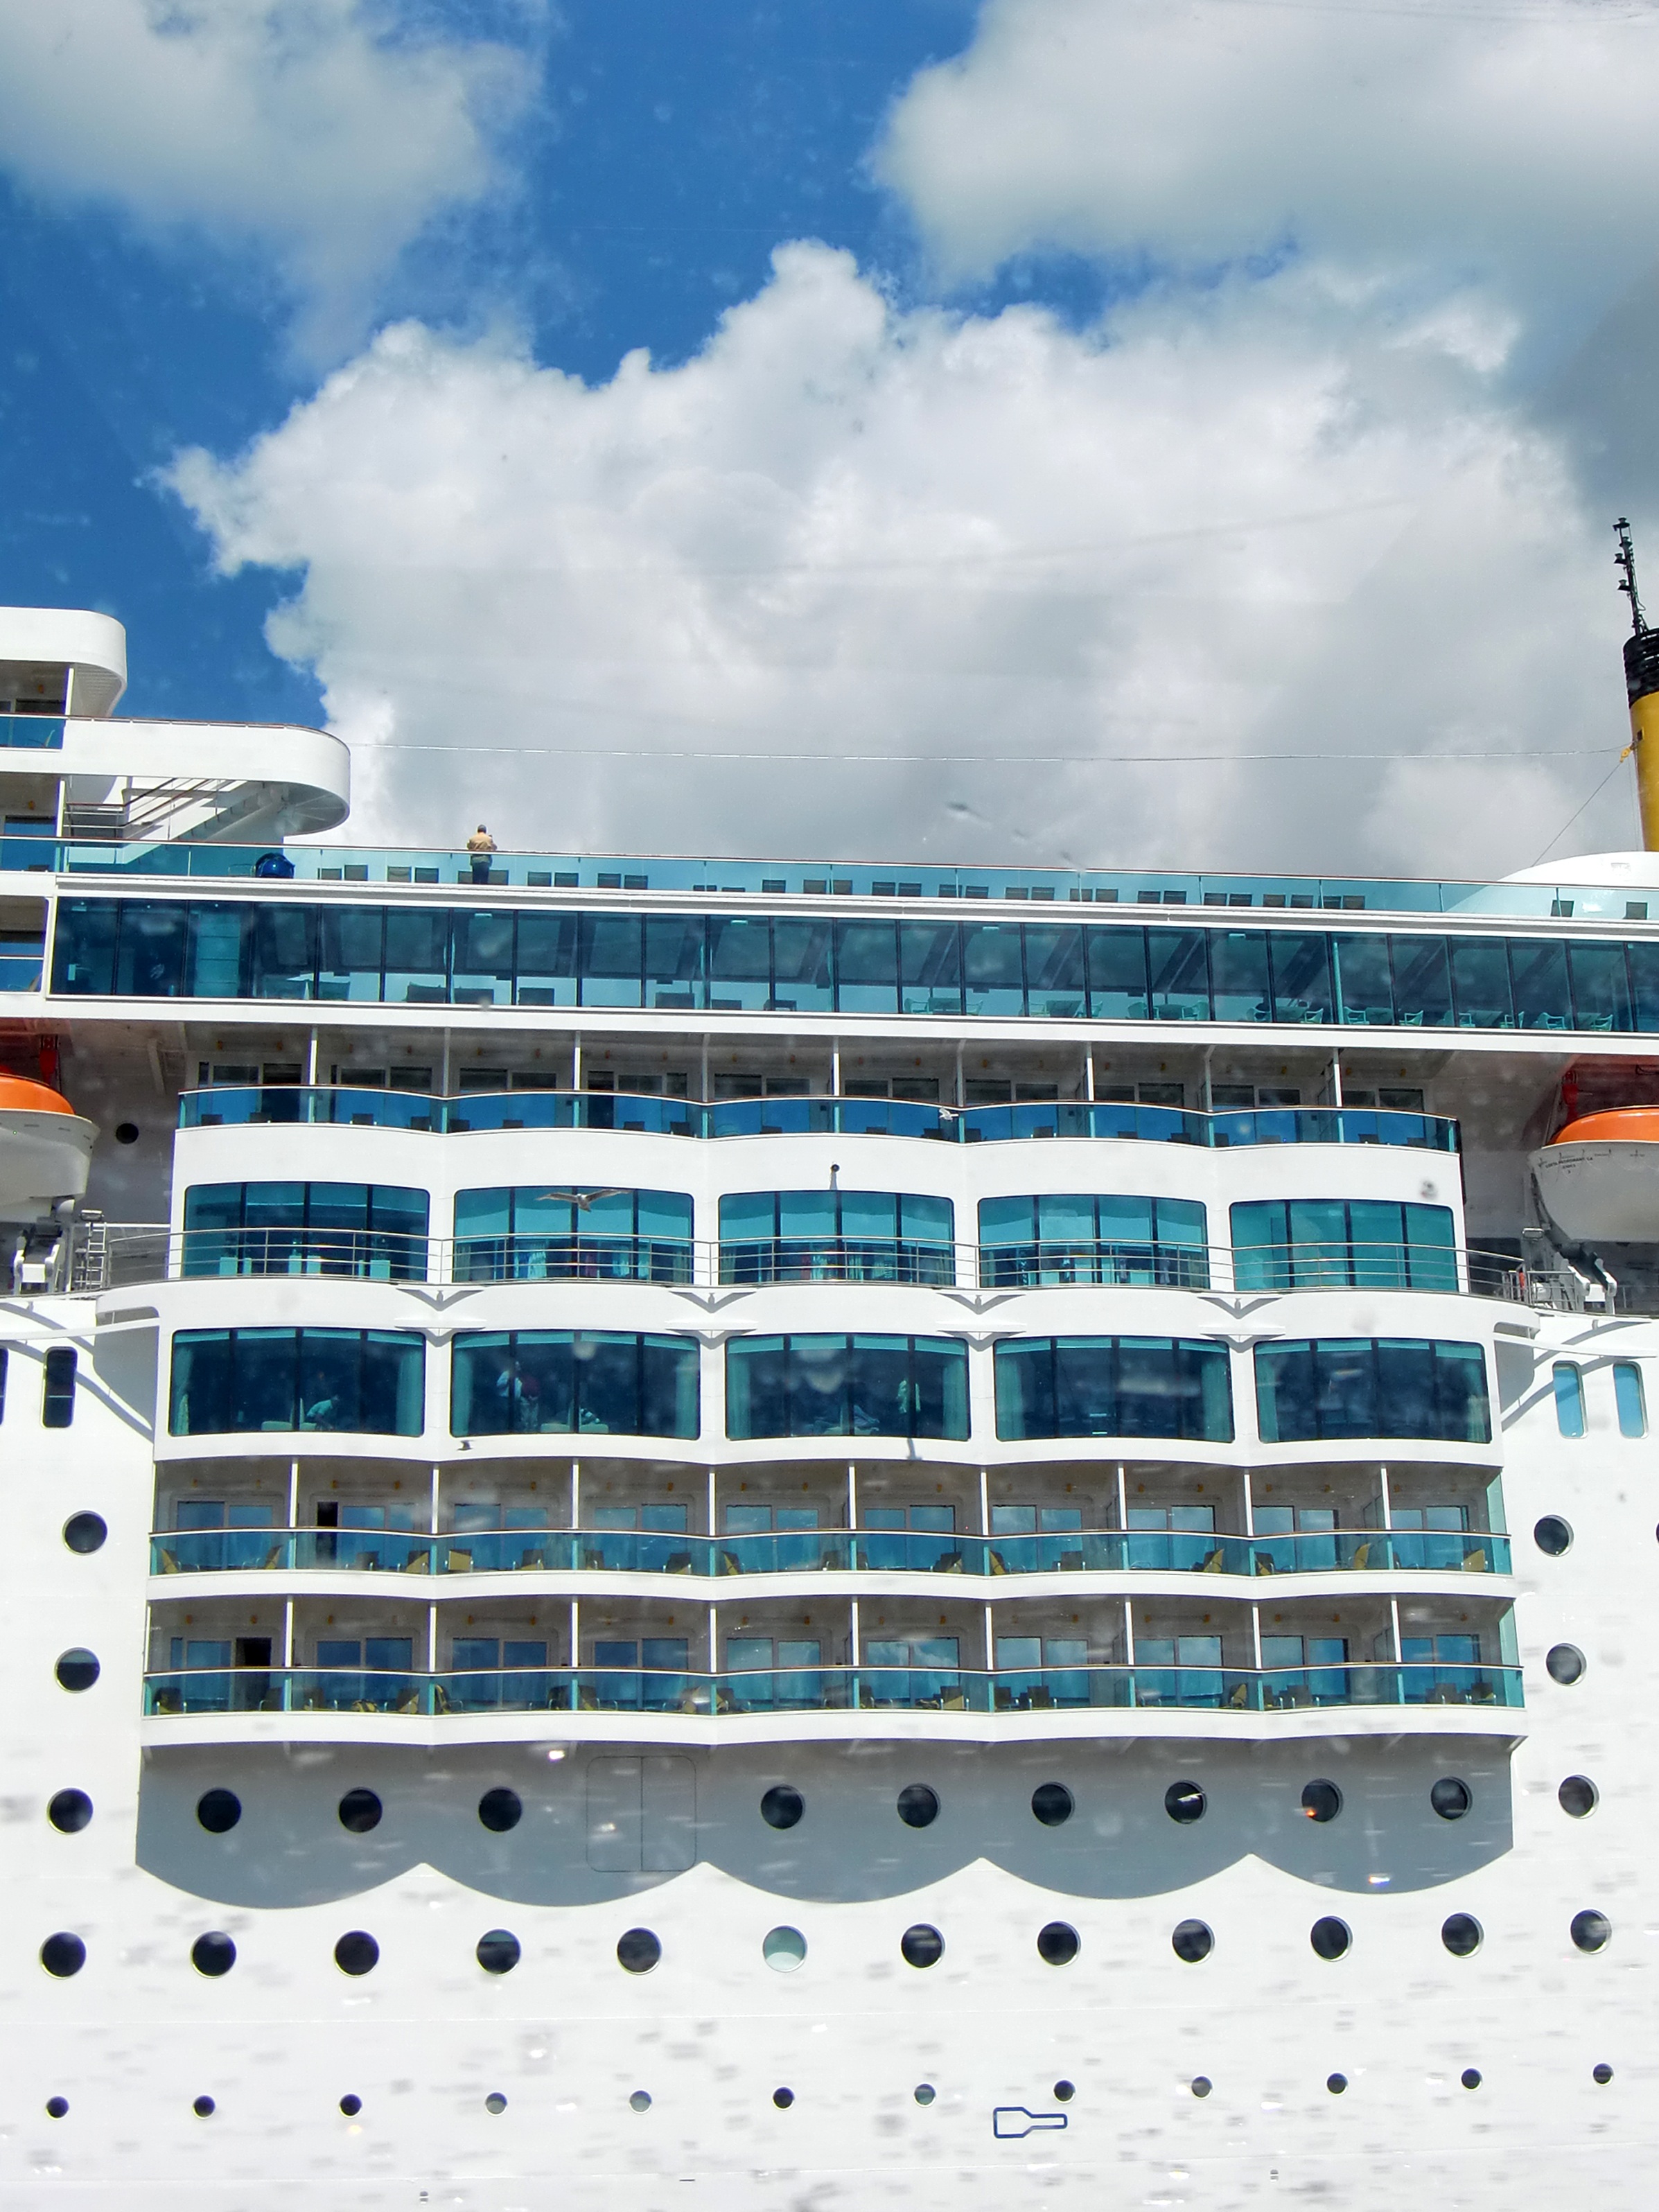
sea, structure, deck, skyscraper, ship, travel, balcony, vehicle, cabin, holiday, blue, stadium, cruise, shipping, watercraft, cruise ship, suite, cruiser, passenger ship, ozeanriese, sport venue